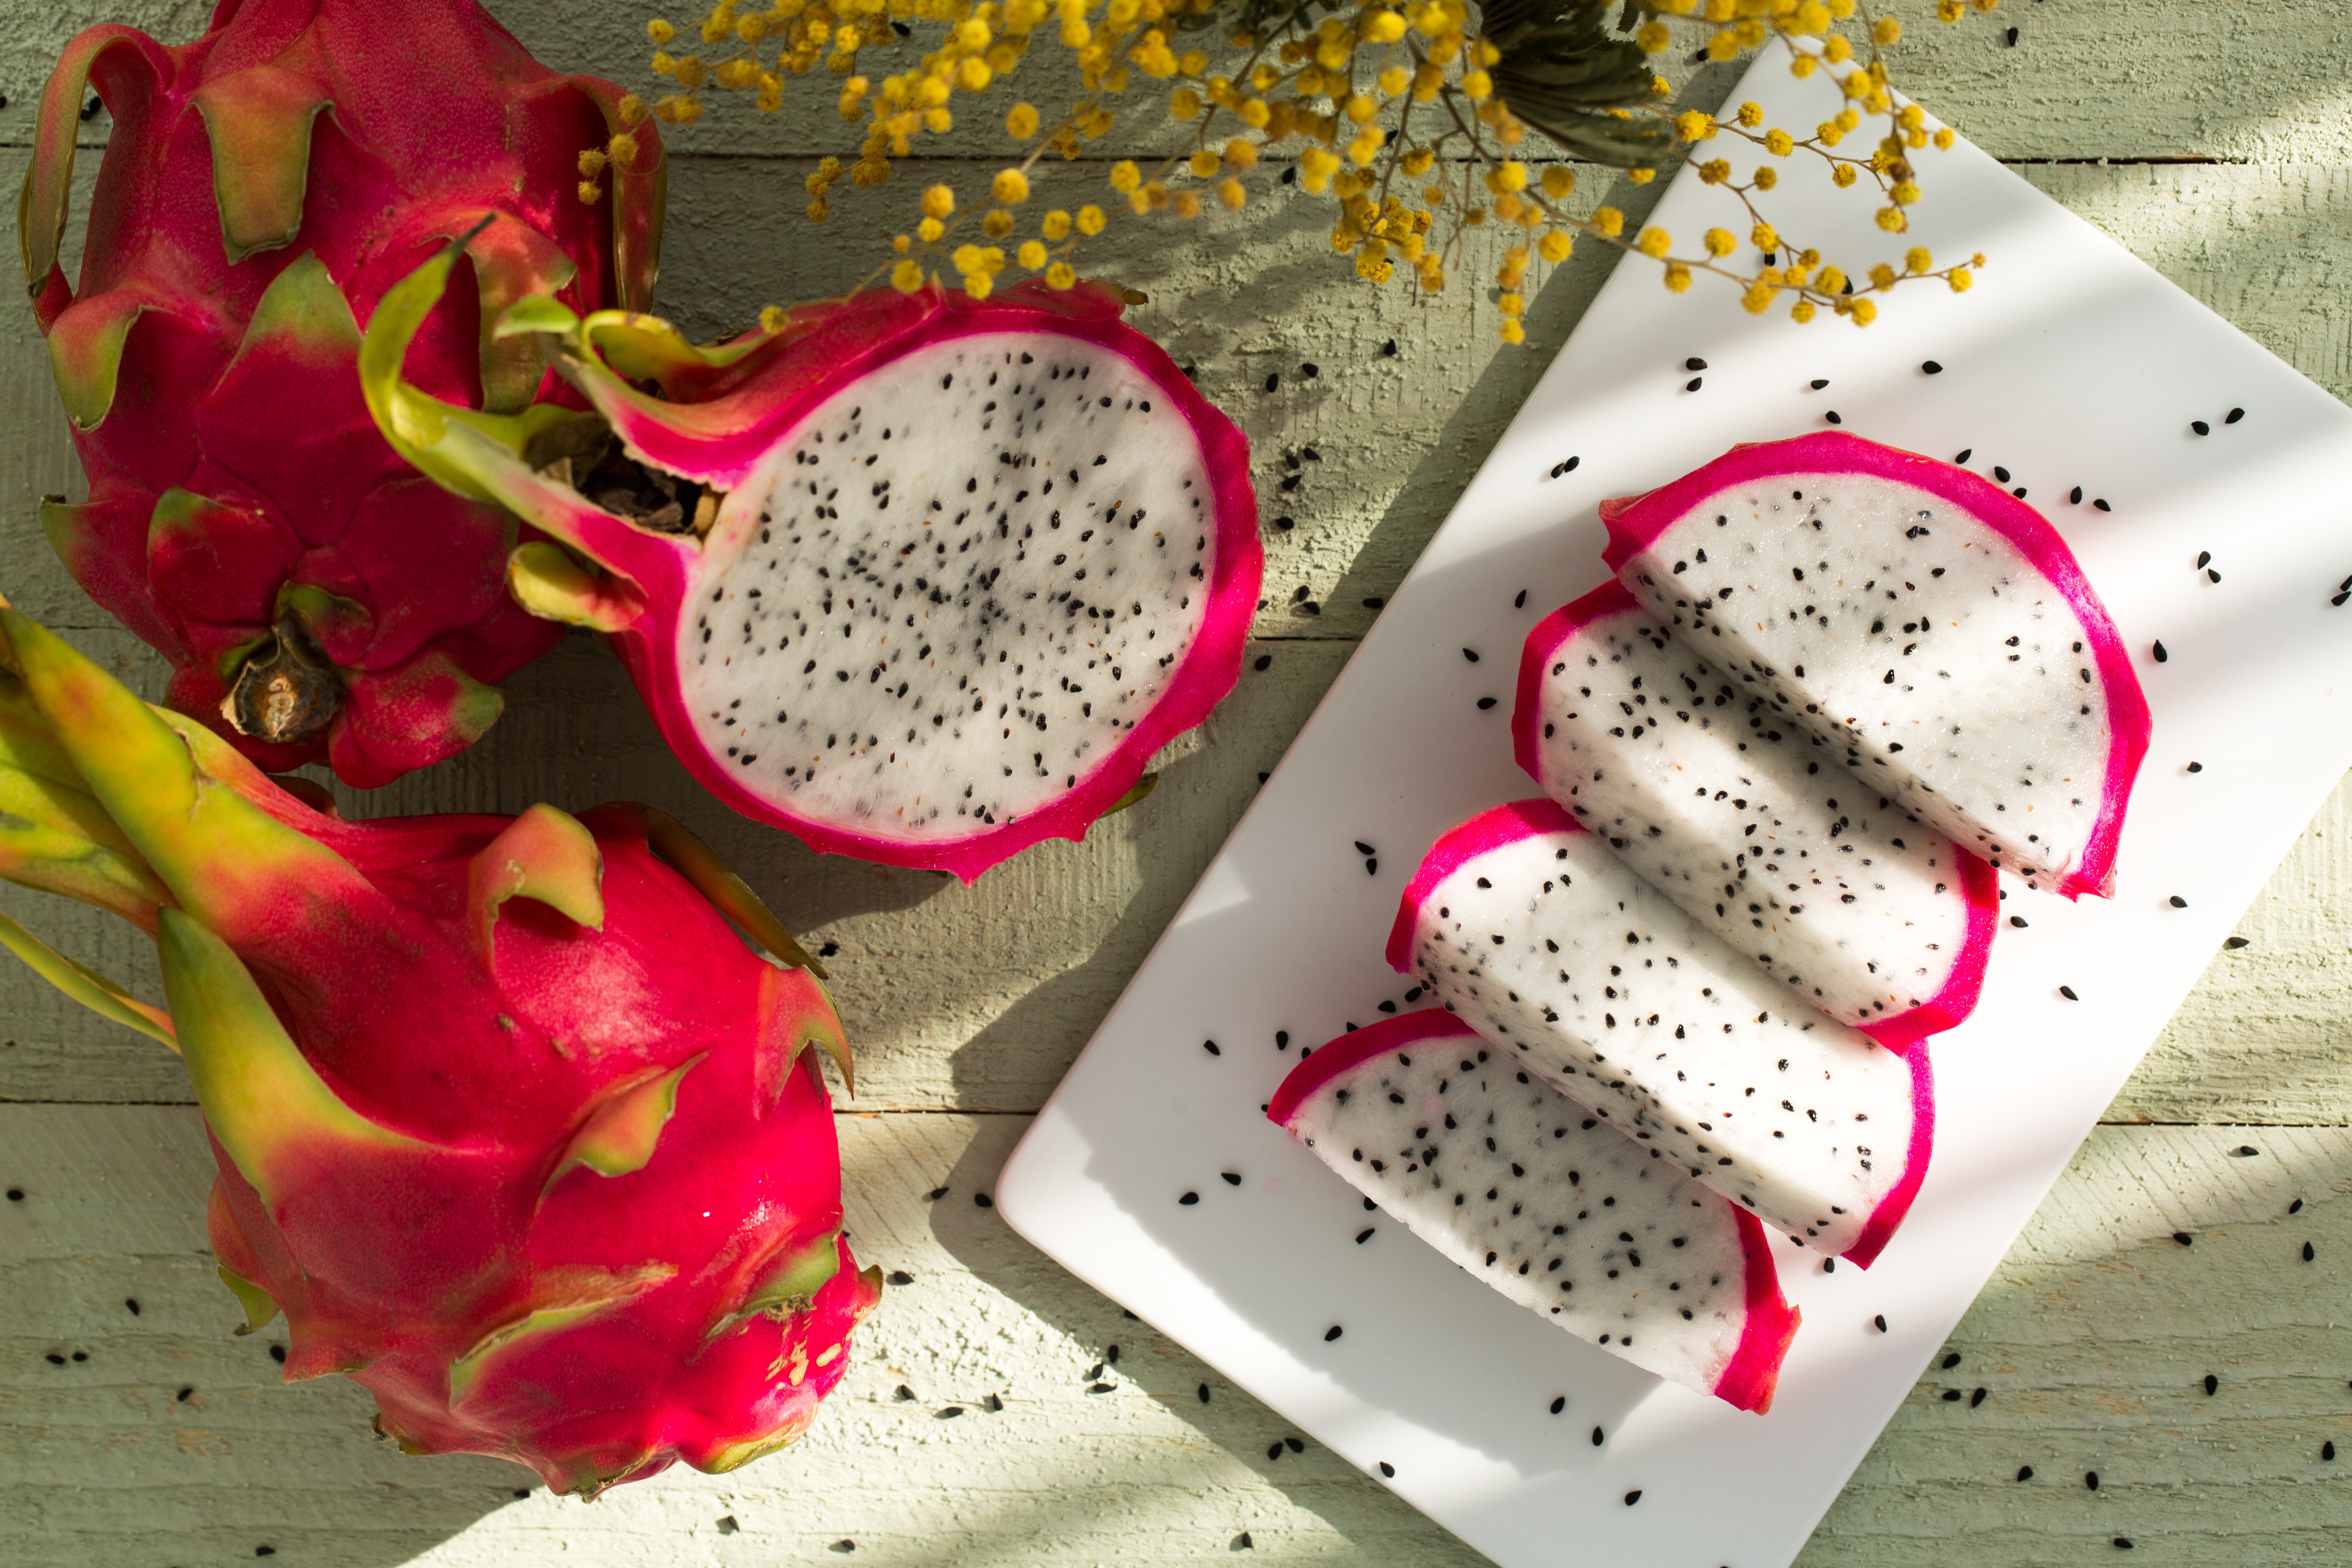
pitaya, fruit, food, plant, produce, dragonfruit, petal, night blooming cactus